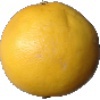
Label: white_grapefruit